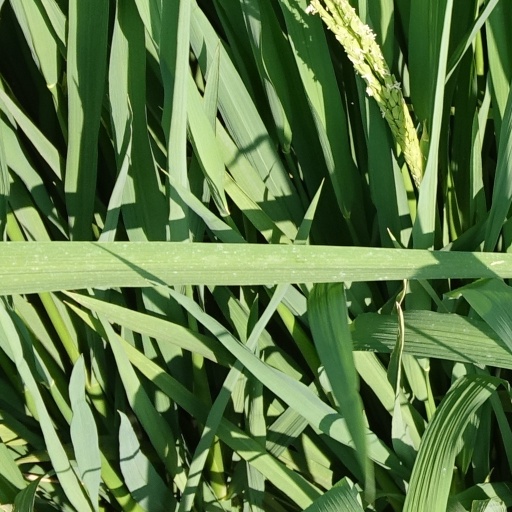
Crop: rice